Polish Armed Forces in the East (1914–1920)

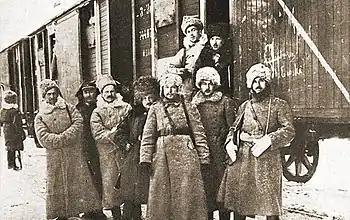
Soldiers of 5th Polish Rifle Division in transport through Siberia, winter 1919/1920

Polish units, namely as the 4th Rifle Division (Poland) and 5th Rifle Division (Poland), also fought in the Murmansk region, in Siberia and in Odessa regions. Those units were the only part of the Polish military which took part in the Russian Civil War. The 4th Division, under the command of General Lucjan Żeligowski, it operated as an ally of the White movement from autumn 1918 to August 1919 in southern Russia (near Odessa) and eventually ending in Bessarabia, before being repatriated to Poland. The 5th Division, also known as the "Siberian Division" and "Siberian Brigade", operated in Siberia, where it was formed in the summer of 1918. That unit was partially forced to capitulate by late 1920, although most soldiers returned to Poland in the aftermath of the Treaty of Riga. In addition to those two divisions, there was also the Murmansk Group which was engaged in the fighting in Archangel as part of general Edmund Ironside's allied force. Several smaller units were briefly formed in other places, such as in Tbilisi.